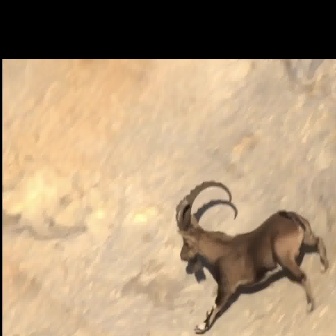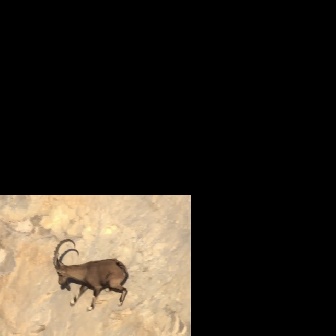
  Please identify the target specified by the bounding box [174,179,329,334] in the first image and locate it in the second image. Return the coordinates in [x_min,y_min,x_max,y_max] format.
Answer: [51,237,127,312]